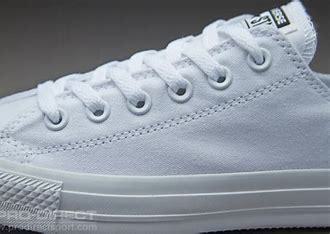
Brand: Converse
Model: Chuck Taylor All Star 70 Ox